Feminism in Norway

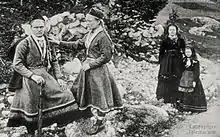
Sami girls in Telemark County, Norway, in 1880.

But it is mainly through literature that women expressed themselves. Camilla Collett is the first writer who went outside the bounds which had been established for women's literature up until that time, and whose most famous novel, "The Daughters of the Prefect" (1855), deals with the education of bourgeois women in the 19th century. The central theme of this novel is the conflict between the standard conventions of society and the feelings and needs of the individual. Also, Aasta Hansteen served as a passionate voice of the feminist cause, and whose colorful persona served as a model for the character of Lona Hessel in Henrik Ibsen's "The Pillars of Society" (1877).